Derventio Coritanorum

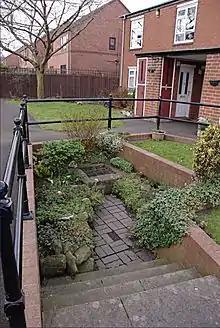
This Roman well dates back to the late 3rd century, Derventio lies behind the houses

Derventio was a small town in the Roman province of Britannia. Today the area is known as Little Chester, on the outskirts of Derby, located in the English county of Derbyshire.